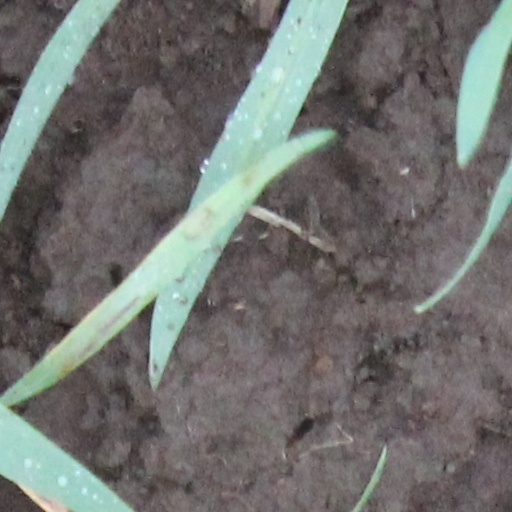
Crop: wheat